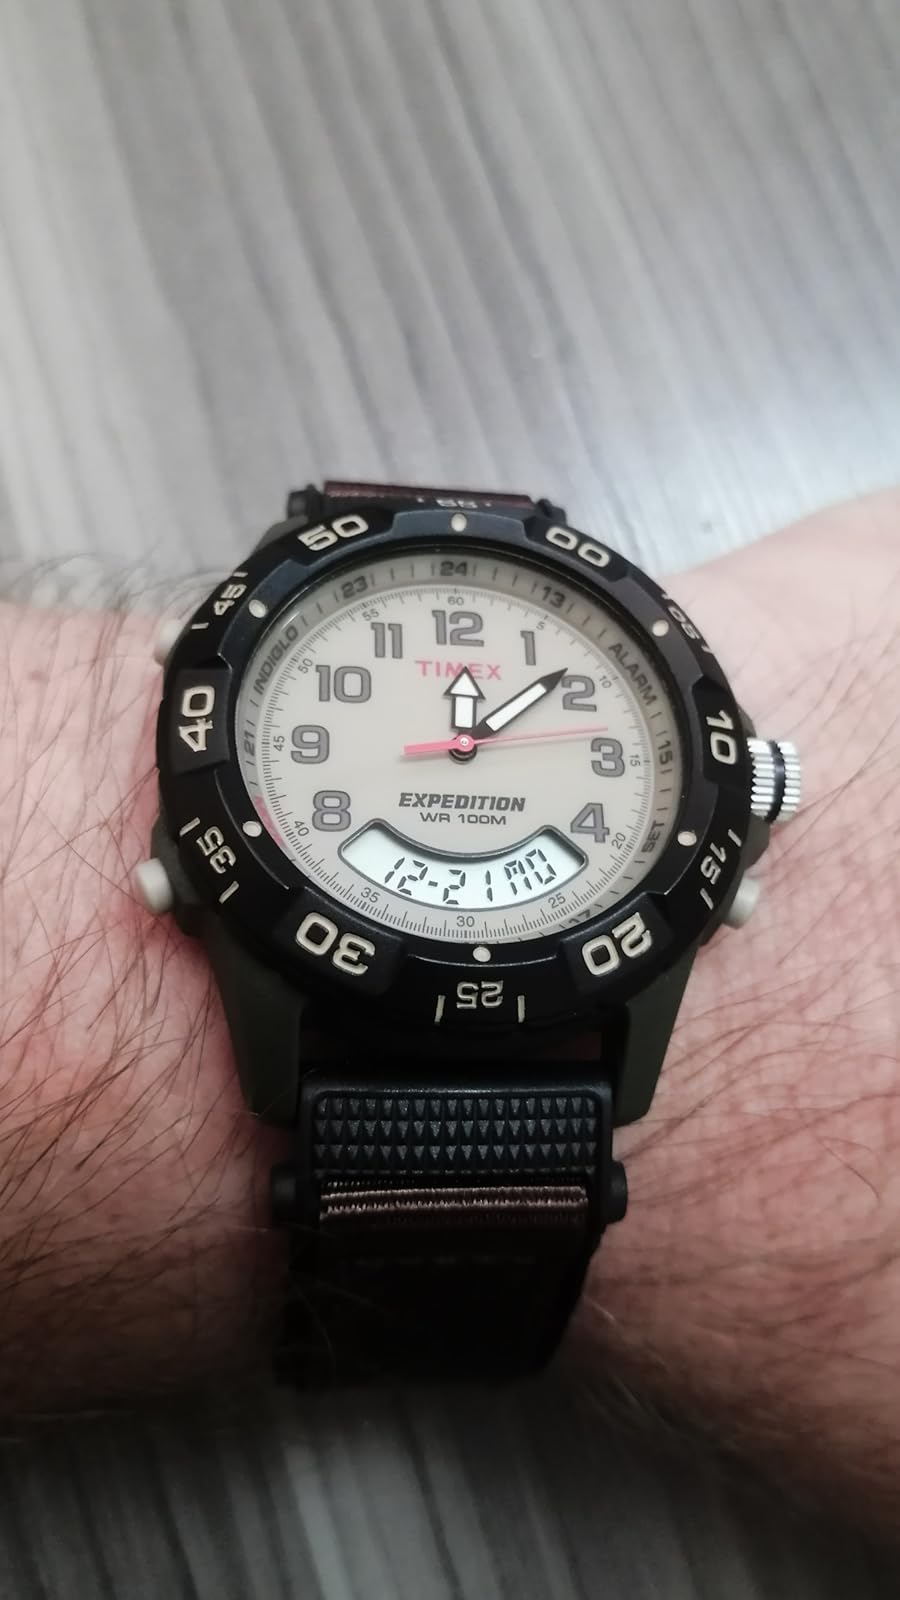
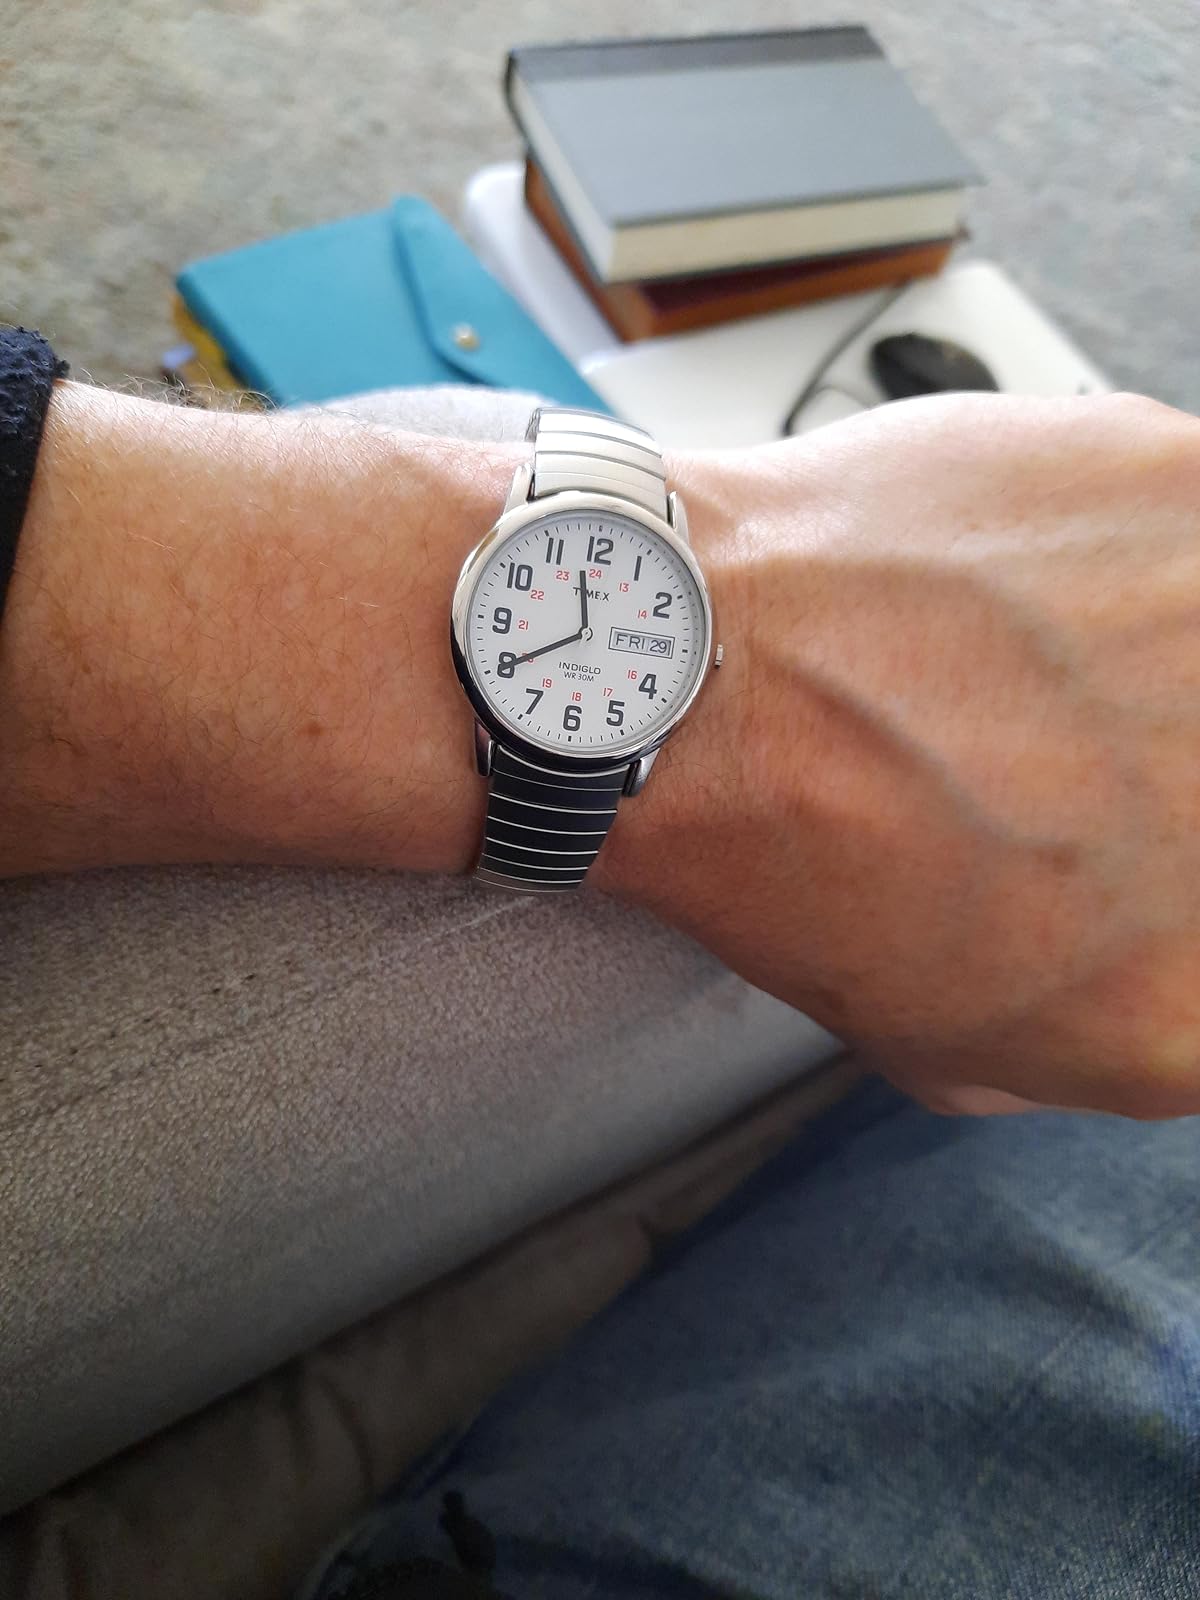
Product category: accessories_watch
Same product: no